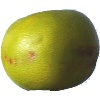
Label: Pomelo Sweetie 1